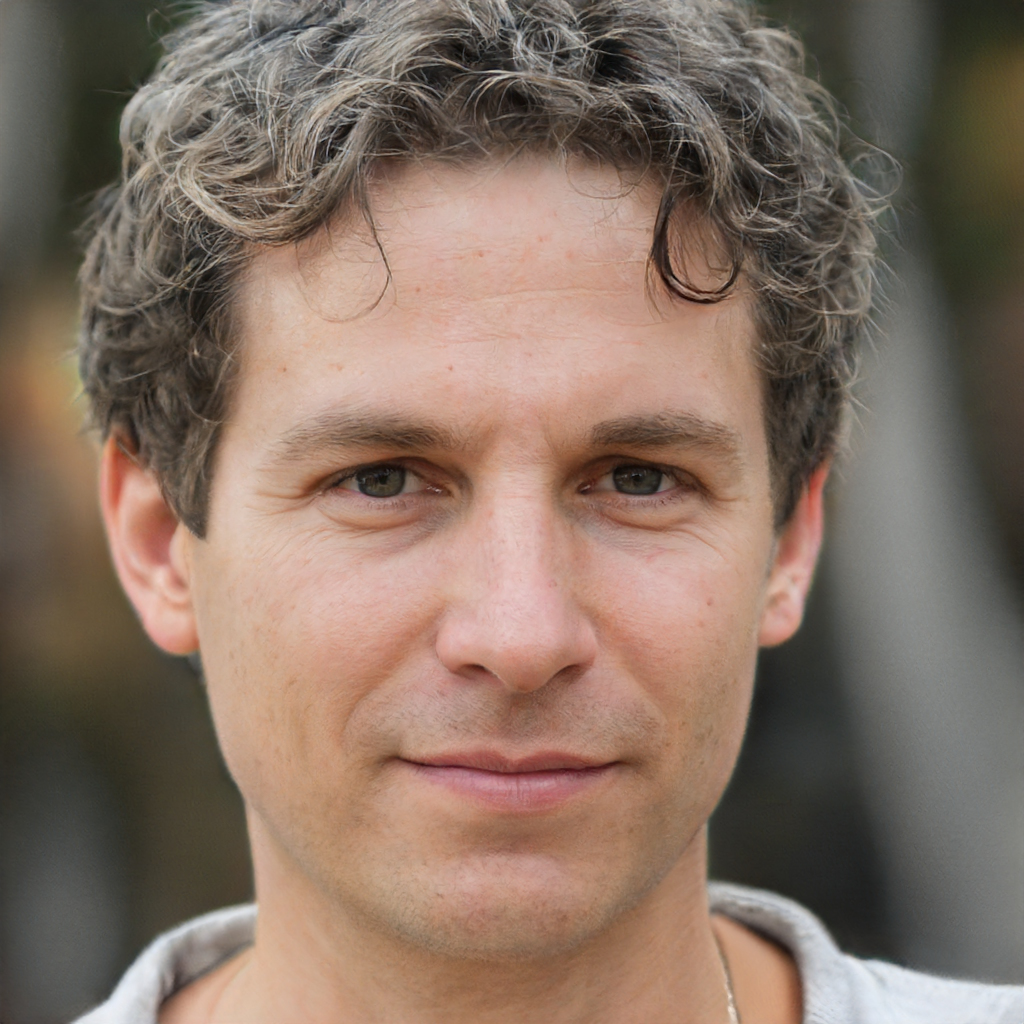
Gender: Male